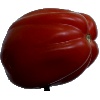
Label: tomato_heart